Aryan

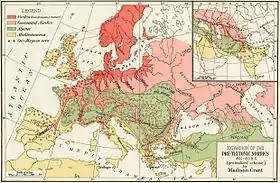
"Expansion of the Pre-Teutonic Nordics" — map from "The Passing of the Great Race" by Madison Grant, showing hypothesized migrations of Nordic peoples

In the second part of the 19th century, the idea that Indo-European languages had originated from Asia gradually lost support among academics. After the end of the 1860s, alternative models of Indo-European migrations began to emerge, some of them locating the ancestral homeland in Northern Europe. In 1868, Theodor Bensen proposed that the Aryans originated in Europe, and that some migrated to Asia to establish ancient Eastern civilisations, which later degenerated through racial mixing on the fringes. This 'northern thesis' quickly gained support among German anthropologists and linguists such as Lazarus Geiger, Theodor Poesche, , Karl Penka, and Gustaf Kossinna, and fuelled the trend to use the word "Aryan" as a synonym for "Nordic" or "Germanic".